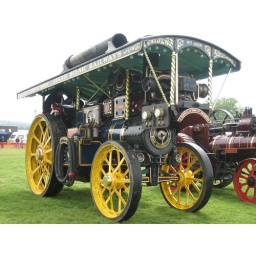
This is the 19 tonne Burrell showmans road locomotive 'Ex-Mayor' built in 1925.